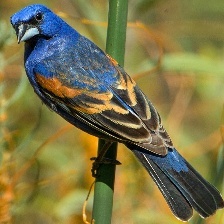
Species: BLUE GROSBEAK
Scientific name: PASSERINA CAERULEA